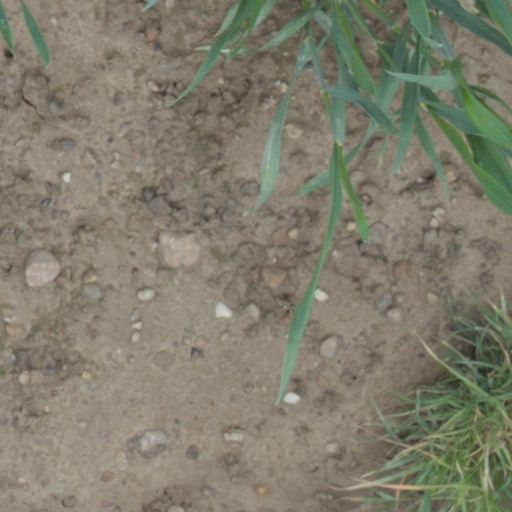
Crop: wheat